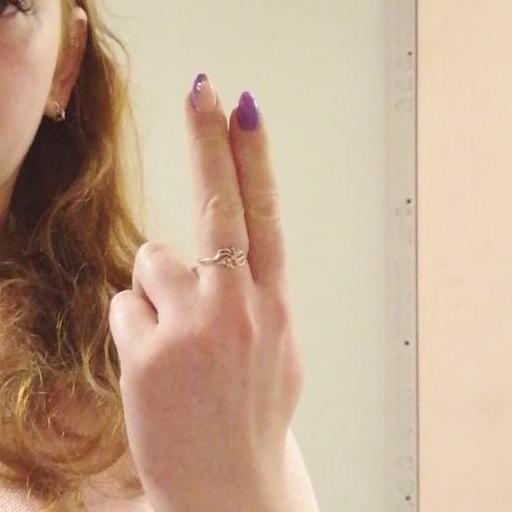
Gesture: two_up_inverted